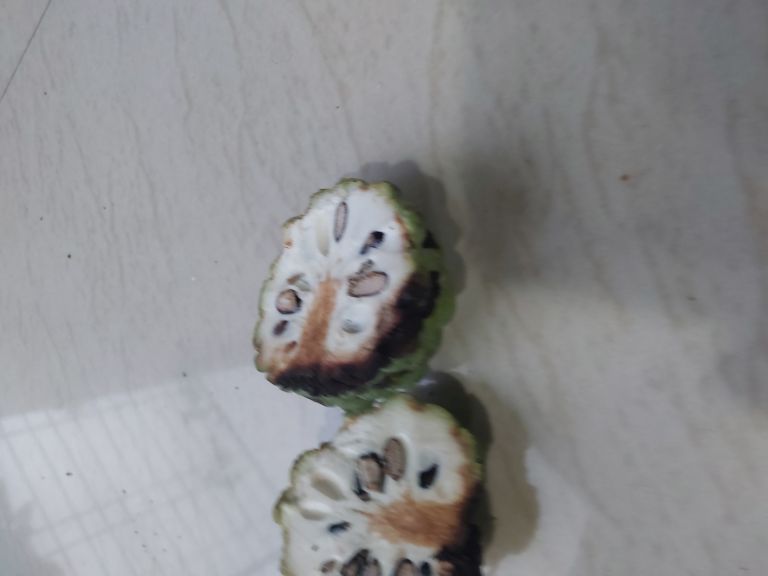
Disease label: Diplodia Rot